Lambert Point Light

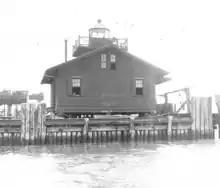
Undated photograph of Lambert Point Light (USCG)

The Lambert Point Light was a small screwpile lighthouse at Lambert's Point in Norfolk, Virginia, United States; it was built in 1872.